Gerald McCoy

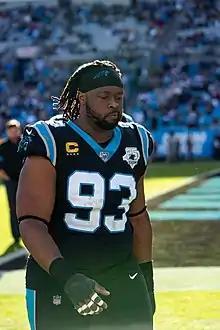
McCoy with the Panthers in 2019

In week 6 against the Tampa Bay Buccaneers, McCoy sacked former teammate Jameis Winston 2.5 times in the 37–26 win. He finished the 2019 season with five sacks, 37 tackles, and two passes defended.